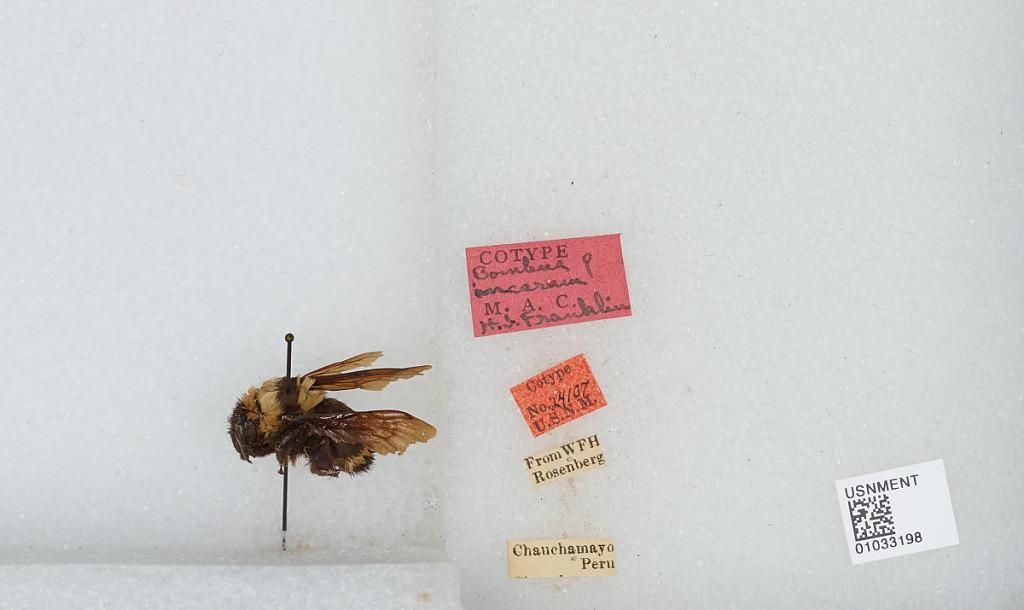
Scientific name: Bombus (Fervidobombus) transversalis (Olivier)
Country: Peru
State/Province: Junja
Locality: Chanchamayo
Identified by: Franklin, H. J.